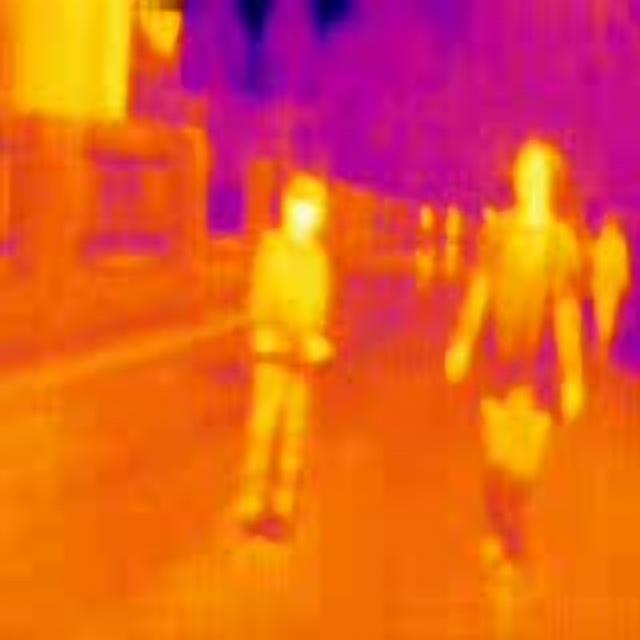
Detected objects:
label: person
label: person
label: person
label: person
label: person